Saint Sword

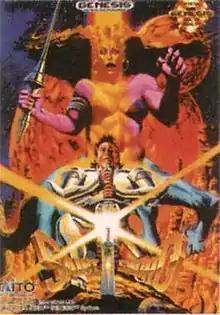
North American cover art

is a hack-and-slash action game developed by Cyclone Systems and published by Taito for the Sega Genesis/Mega Drive in 1991.